Rover P5

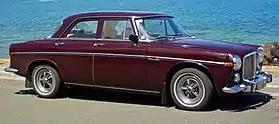
Rover 3.5 Litre Saloon

The Rover P5 is a series of large saloon and coupé cars that were produced by Rover from 1958 until 1973. The models were marketed under the names Rover 3 Litre, Rover 3.5 Litre and Rover 3½ Litre.